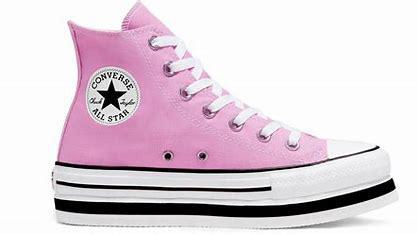
Brand: Converse
Model: Chuck Taylor All Star Platform